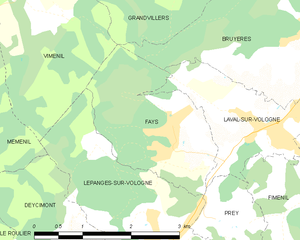
Carte des communes françaises Fays
Fays est une commune française située dans le département des Vosges, en région Grand Est.